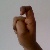
The image shows a hand gesture representing the letter 'X' in Indian Sign Language.